SMART cables

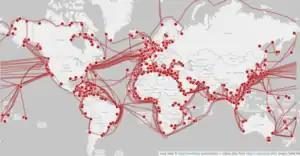
World map showing submarine cables in 2015

Within a few years after the invention of the working telegraph in 1839, the first undersea cables were attempted to enable communication between areas separated by seas or oceans. Early cables consisted of a single copper wire surrounded by a good insulator to prevent the electric current from leaking into the water. By the end of the 19th century, British-, French-, German-, and American-owned cables linked Europe and North America in a sophisticated web of telegraphic communications. Presently there are large numbers of communications cables crossing all major ocean basins.